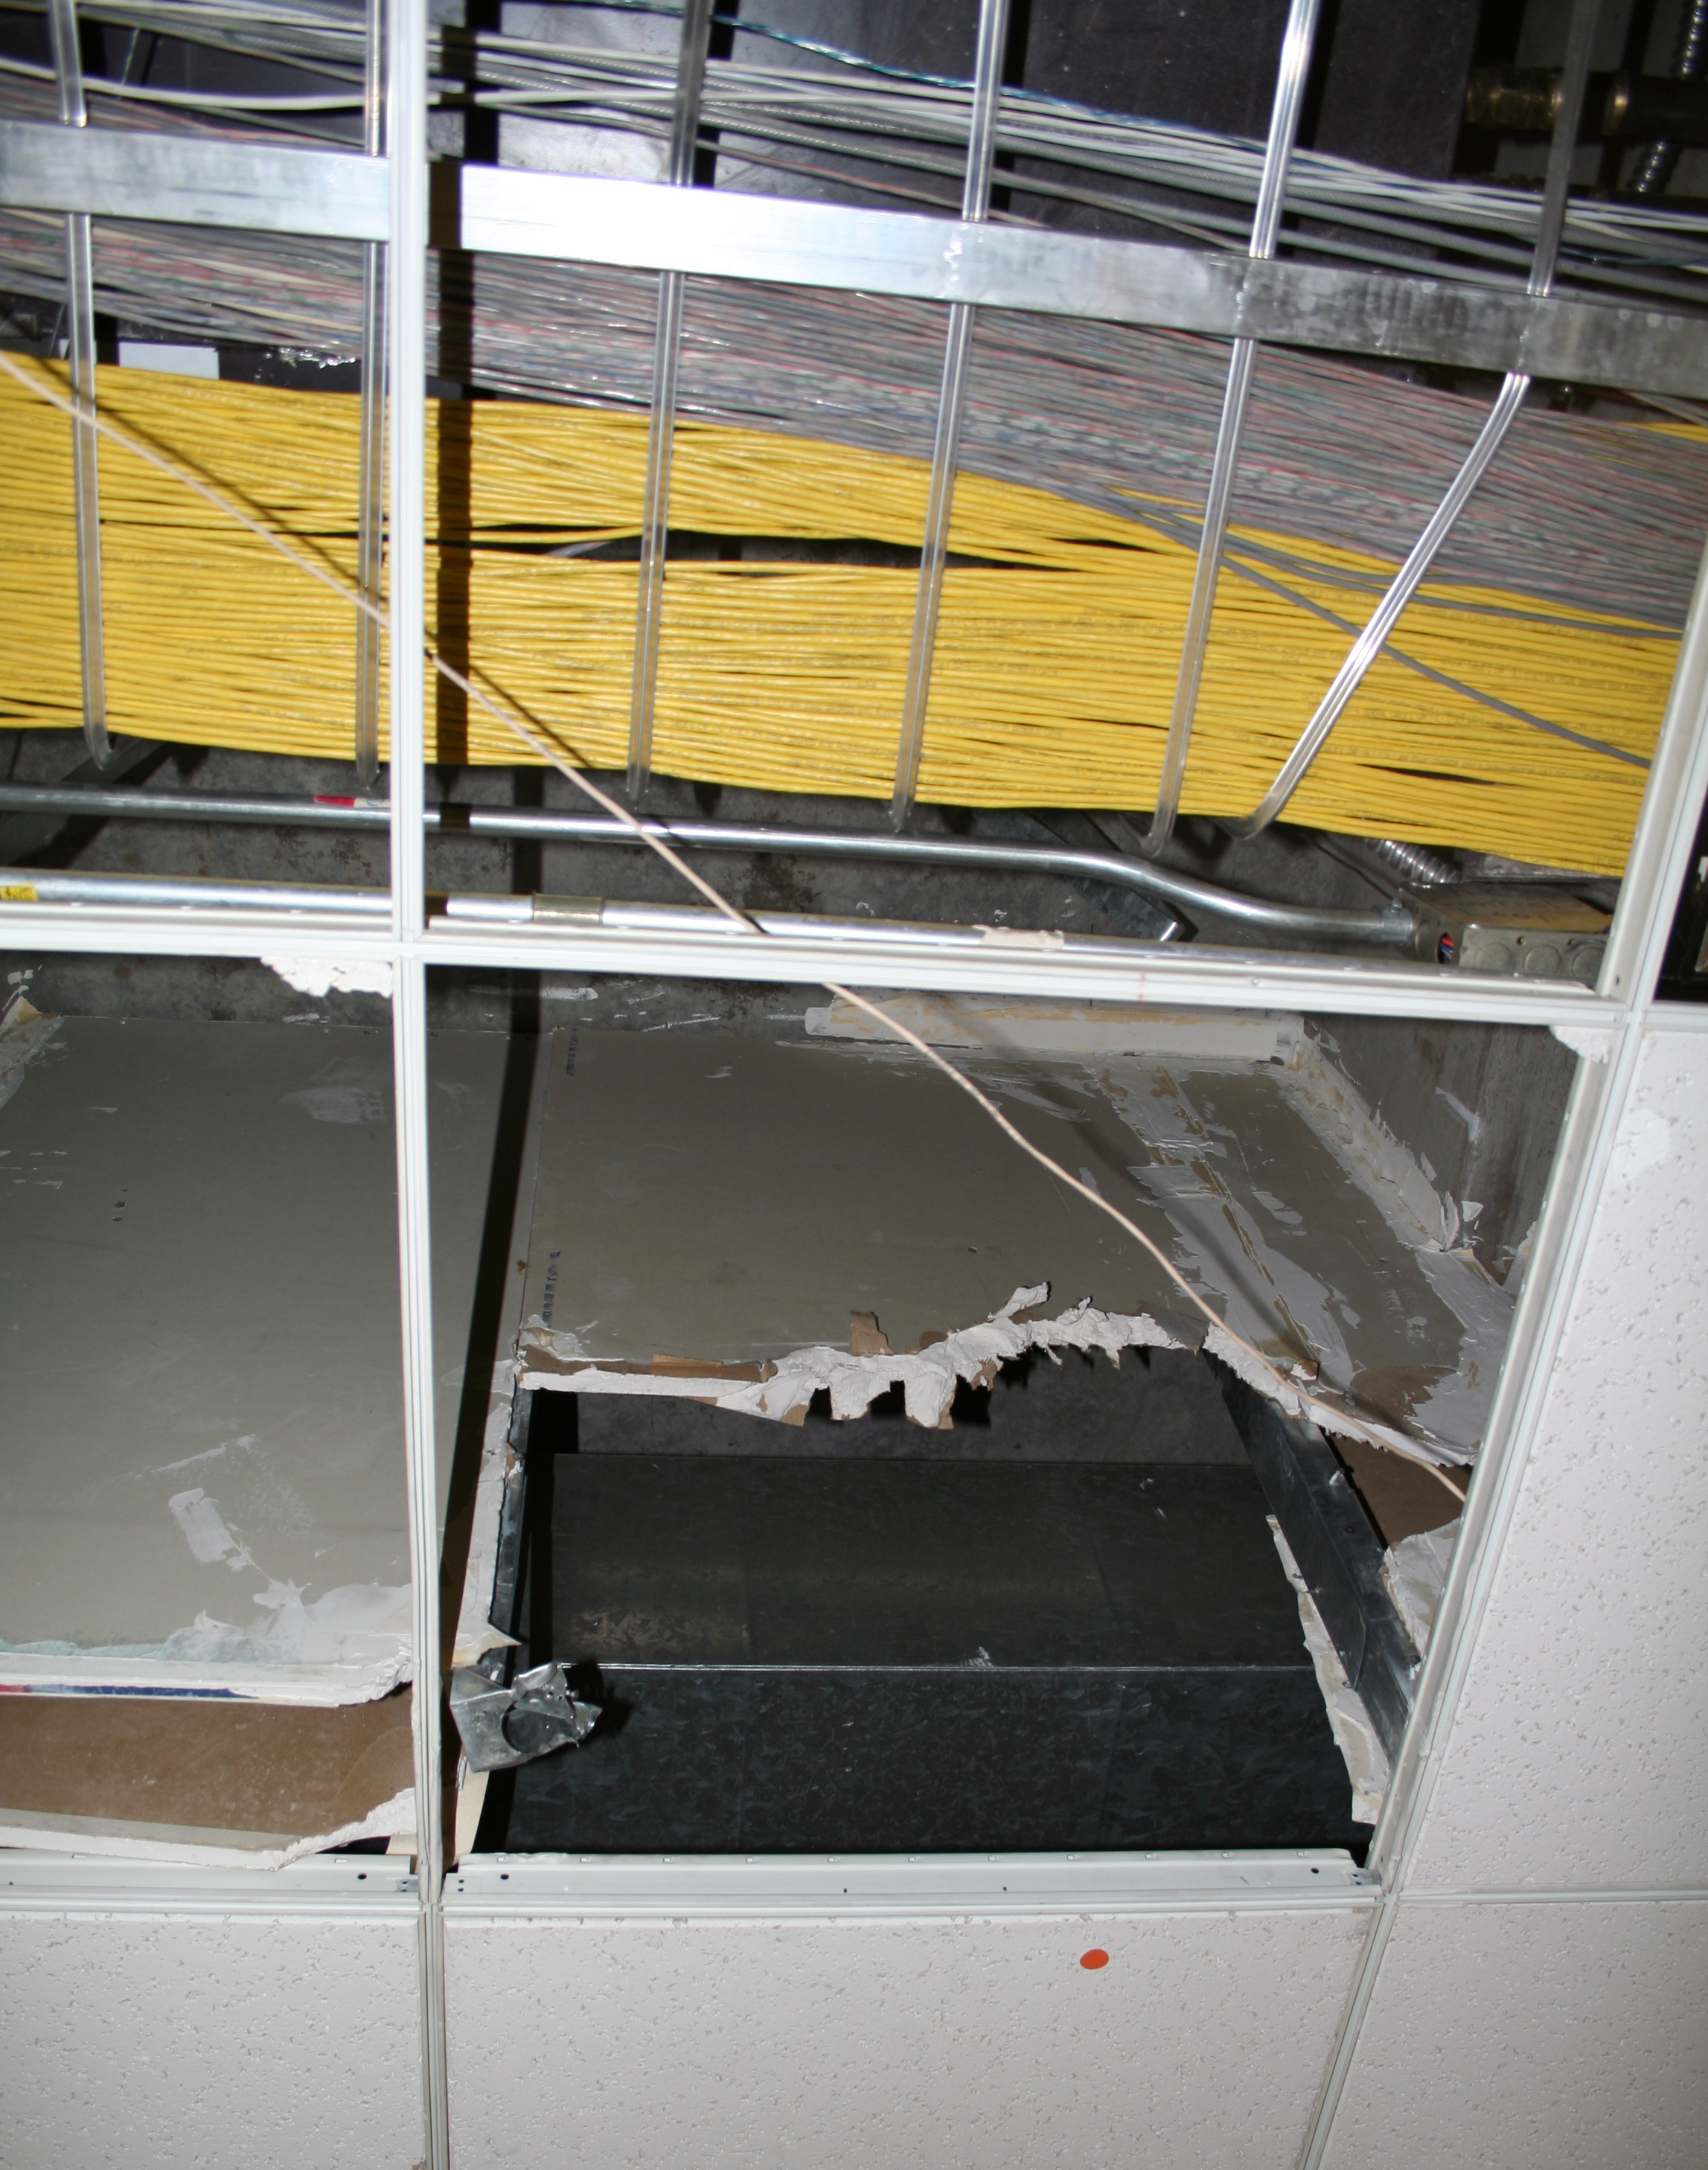
floor, window, glass, vehicle, furniture, room, interior design, automotive exterior